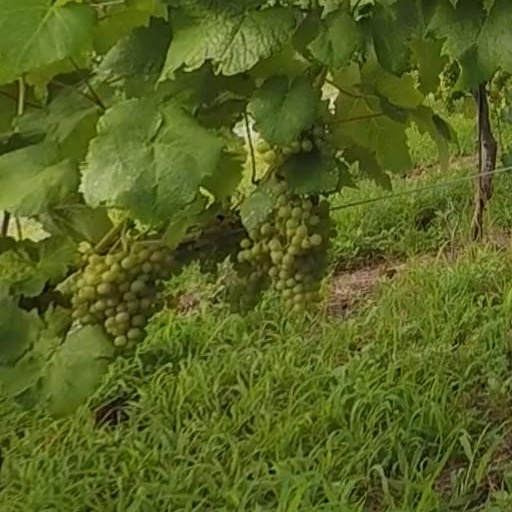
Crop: grape